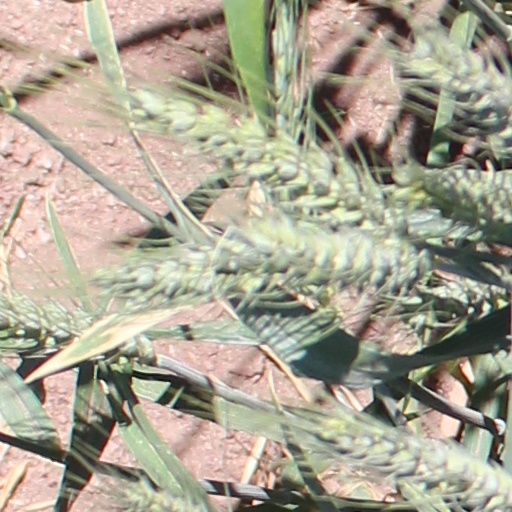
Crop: wheat